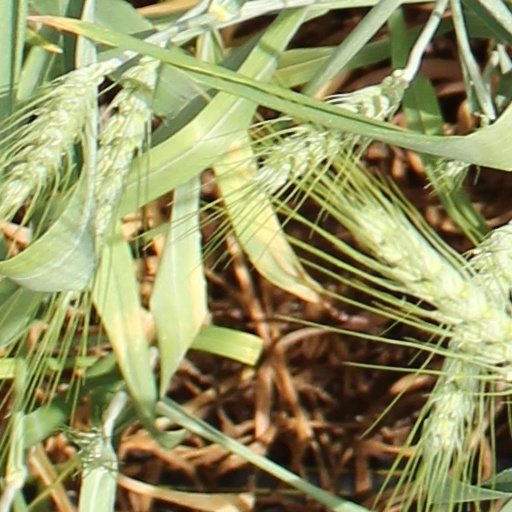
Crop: wheat